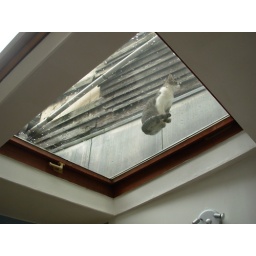
Mr. Nomad, the cat who makes sporadic appearances around our building and enjoys sitting on our kitchen skylight.